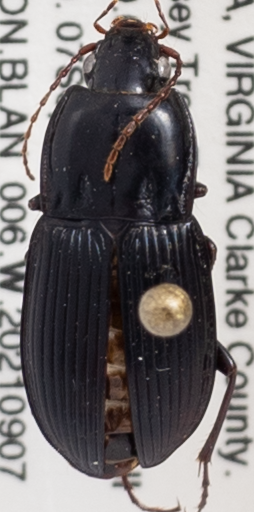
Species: Pterostichus permundus
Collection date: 2021-09-07
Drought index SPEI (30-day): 1.69
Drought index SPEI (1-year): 0.63
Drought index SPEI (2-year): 0.32